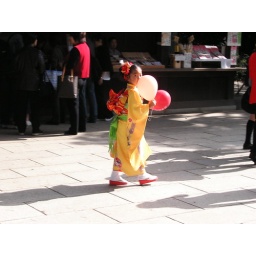
girl in yellow kimono